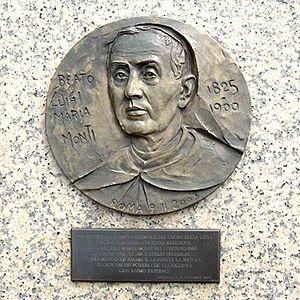
Cette page dresse la liste des béatifications prononcées par le pape Jean-Paul II.
Cette liste de saints concerne les saints, bienheureux, et vénérables reconnus comme tels par l'Église catholique, ayant vécu au XXᵉ siècle. Sur cette période, l'Église a donné comme modèles évangéliques 152 saints et 2 038 bienheureux.
Louis Monti est un religieux italien, fondateur des fils de l'Immaculée Conception et reconnu bienheureux par l'Église catholique.